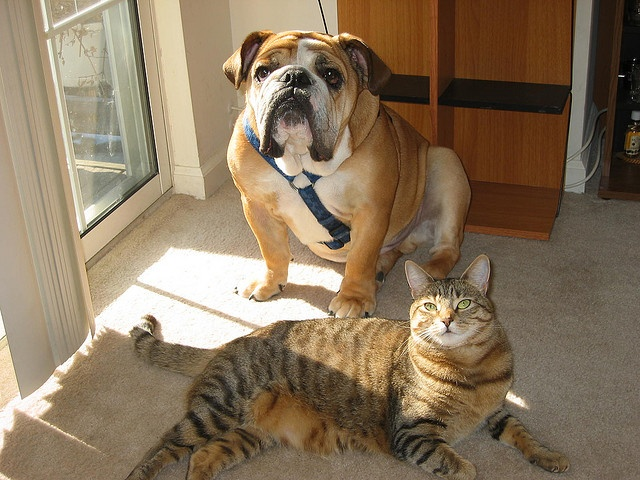
A large brown dog sitting behind a tiger cat.
A tan and white dog with a harness and a brown and tan cat are in front of the window looking up.
A dog and a cat sit close together having their picture taken.
A cat and a bulldog looking up while sitting on the floor.
Something is certainly mesmirizing these two good buddies.